Sukhoi T-3

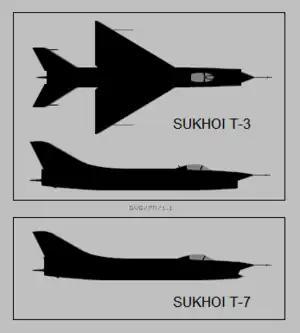

The Sukhoi T-3 was a prototype Soviet fighter aircraft.